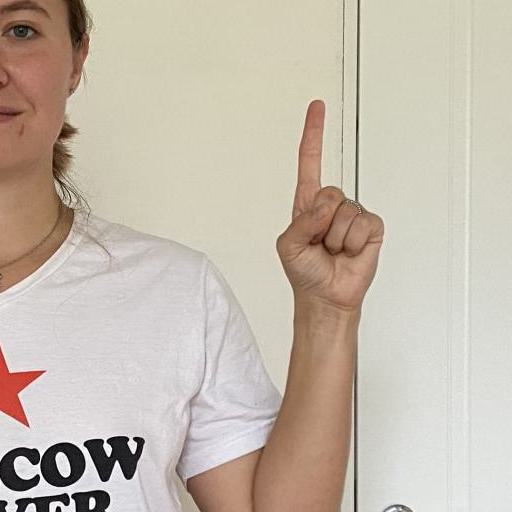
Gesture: one